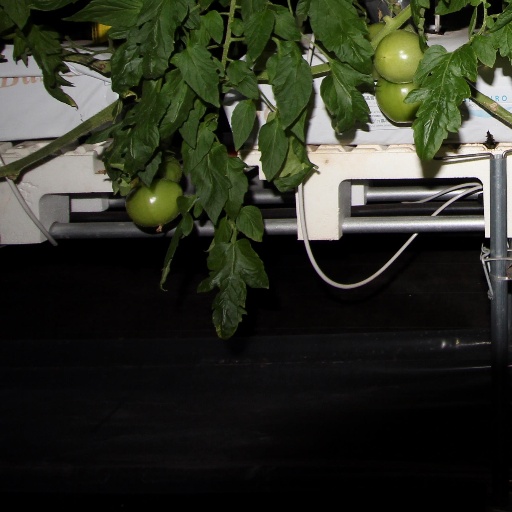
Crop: tomato